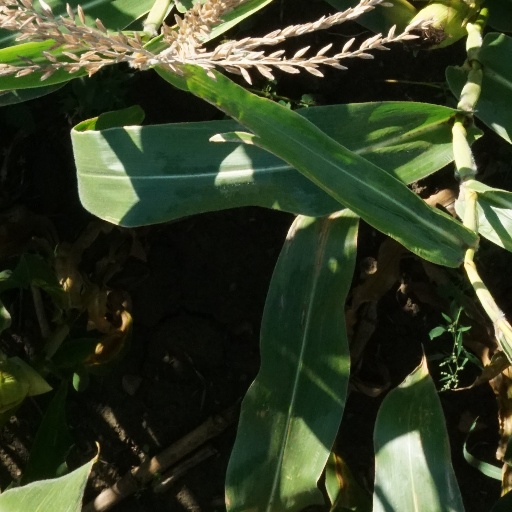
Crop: maize; corn